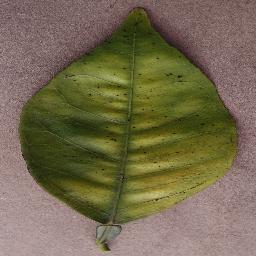
Label: Orange___Haunglongbing_(Citrus_greening)